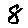
Label: 8